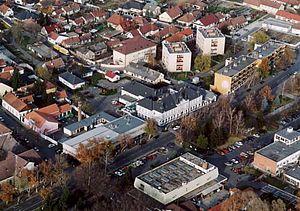
Kiskőrös est une ville et une commune du comitat de Bács-Kiskun en Hongrie.